Southwest University of Science and Technology

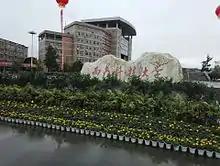
East gate

The Southwest University of Science and Technology (SWUST) is a provincial public university in Mianyang, Sichuan, China. It is affiliated with the Sichuan Provincial People's Government, and co-sponsored by the Ministry of Education of China, SASTIND, and the Sichuan Provincial Government.